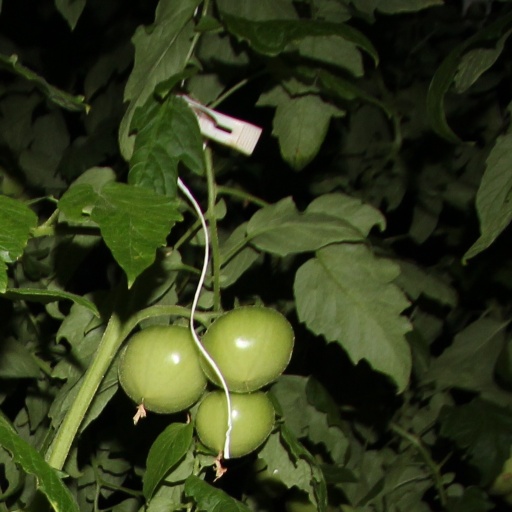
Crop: tomato